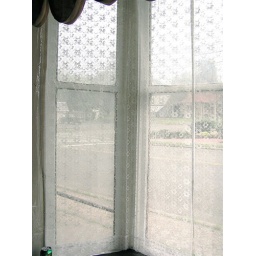
curtains in the corner windows